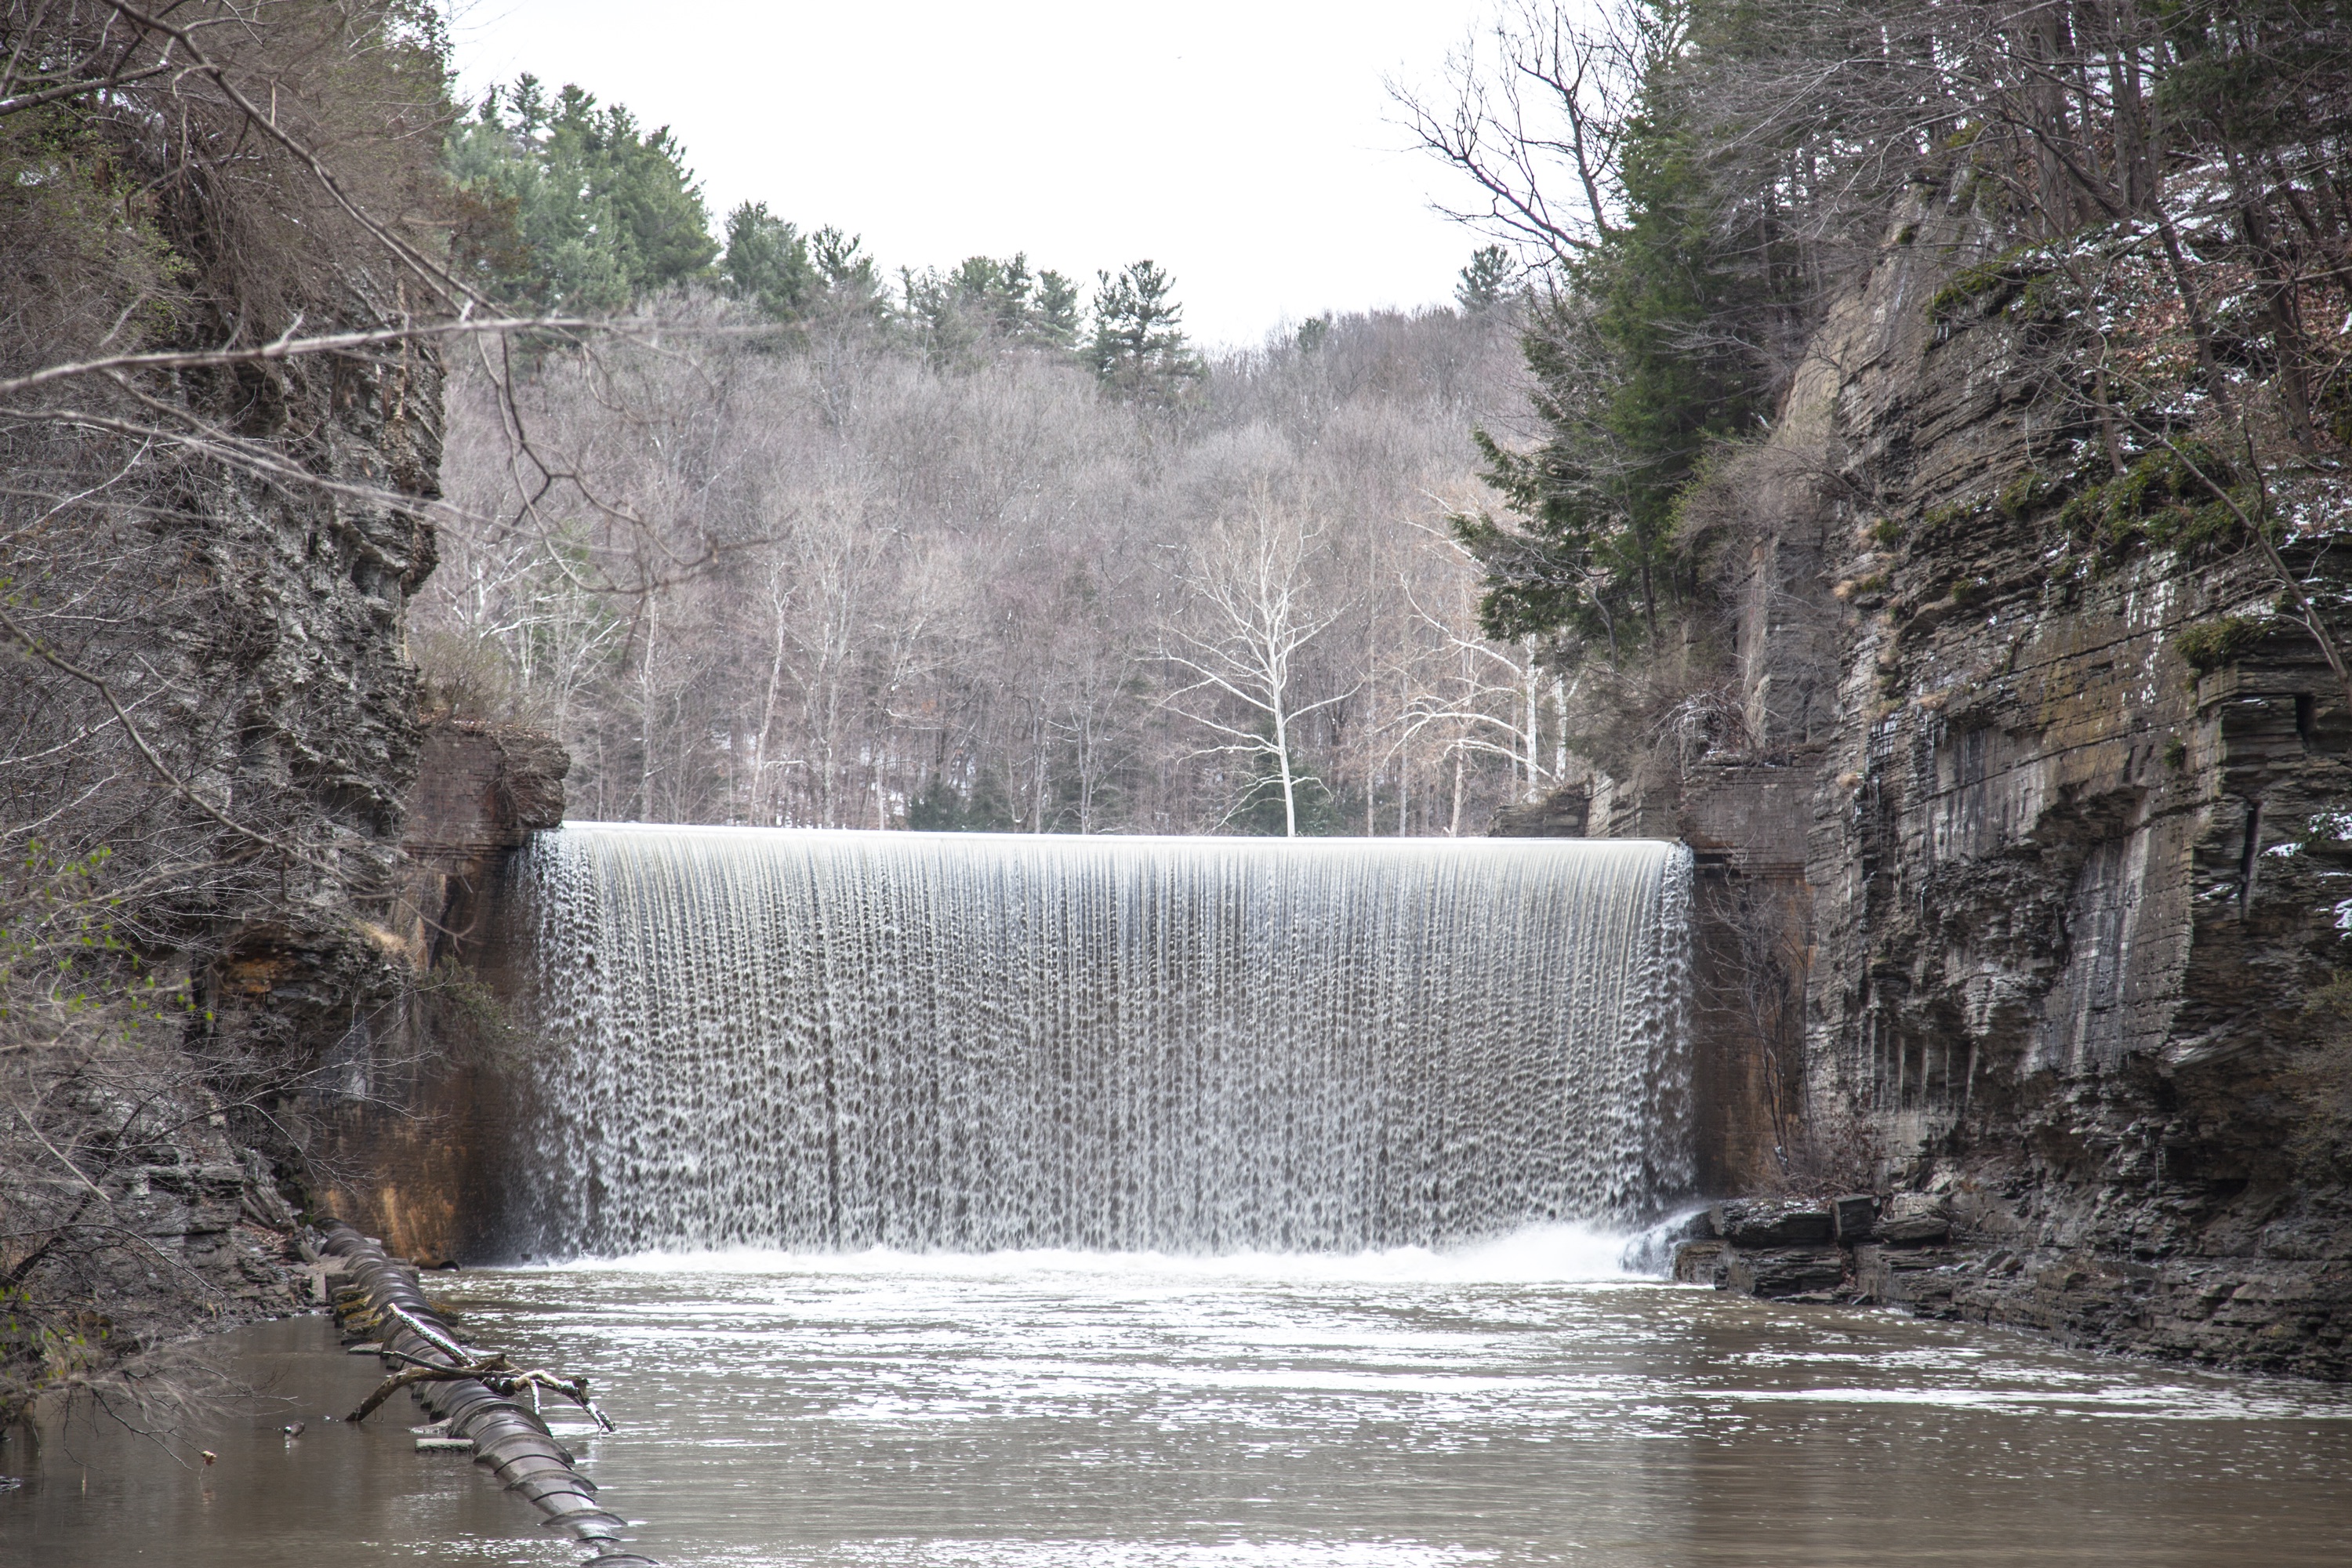
water, waterfall, river, stream, dam, reservoir, waterway, body of water, water feature, geological phenomenon